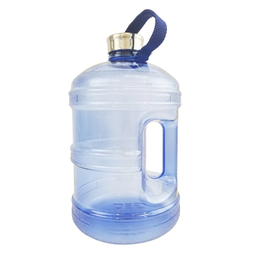
Label: plastic